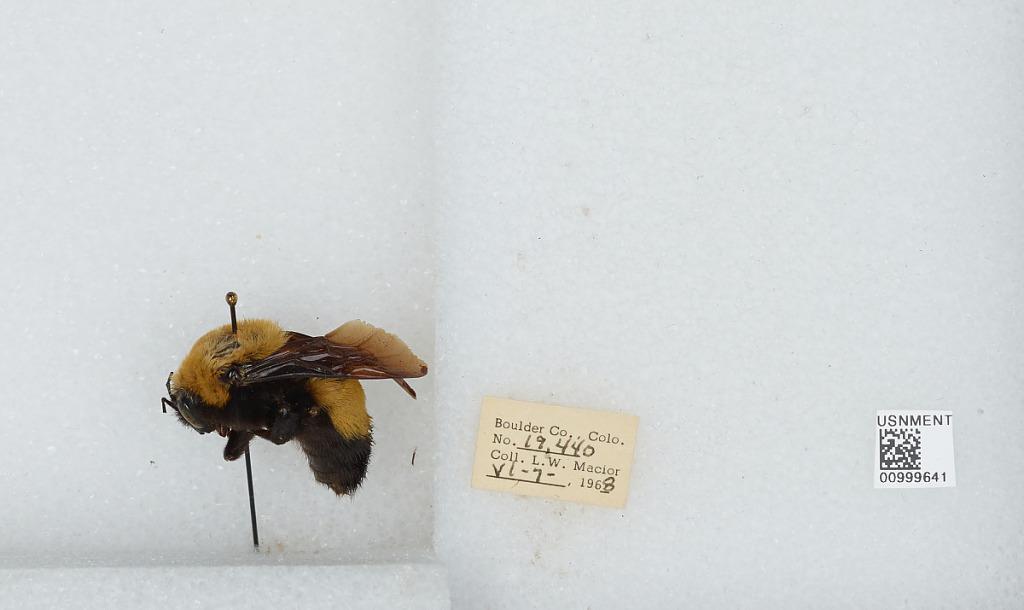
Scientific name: Bombus (Separatobombus) morrisoni Cresson
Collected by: L. Macior
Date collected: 1968-6-7
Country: United States
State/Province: Colorado
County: Boulder
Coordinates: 40.7833, -105.27